Everglades National Park

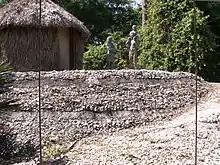
A Calusa chickee at the Florida Museum of Natural History

Cypress trees are conifers that are adapted to live in standing fresh water. They grow in compact structures called cypress domes and in long strands over limestone. Water levels may fluctuate dramatically around cypress domes and strands, so cypresses develop "knees" that protrude from the water at high levels to provide oxygen for the root systems. Dwarf cypress trees grow in drier areas with poorer soil. Epiphytes, such as bromeliads, Spanish moss ("Tillandsia usneoides"), orchids and ferns grow on the branches and trunks of cypress trees. Everglades National Park features twenty-five species of orchids. Tall cypress trees provide excellent nesting areas for birds including wild turkey ("Meleagris gallopavo"), ibis, herons, egrets, anhingas ("Anhinga anhinga"), and belted kingfisher ("Megaceryle alcyon"). Mammals in cypress regions include white-tailed deer, squirrels, raccoons, opossums, skunks, swamp rabbits, river otters ("Lontra canadensis"), and bobcats, as well as small rodents.